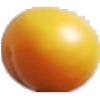
Label: Cherry Wax Yellow 1